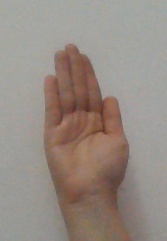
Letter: seen